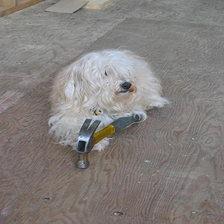
Species: dog
Breed: havanese